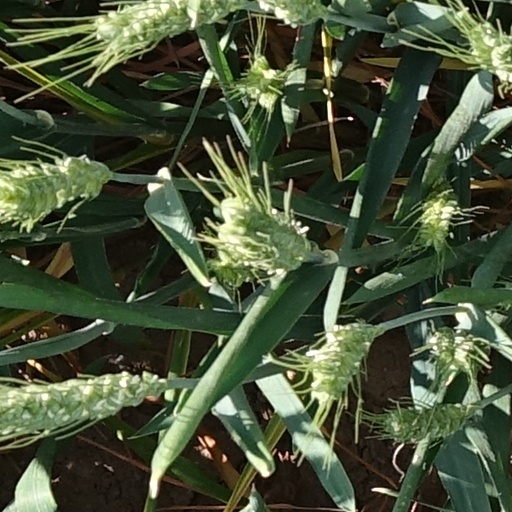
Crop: wheat